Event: Nepal Earthquake
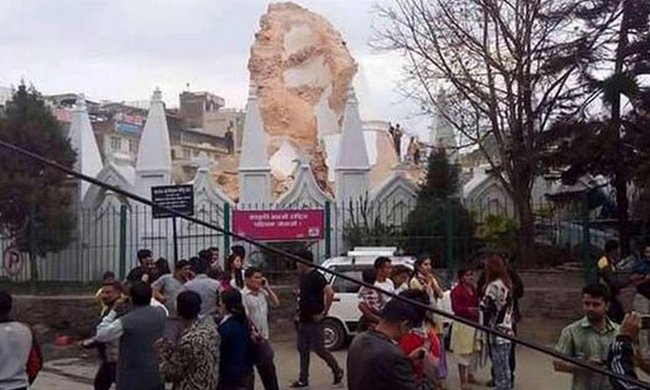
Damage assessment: damage